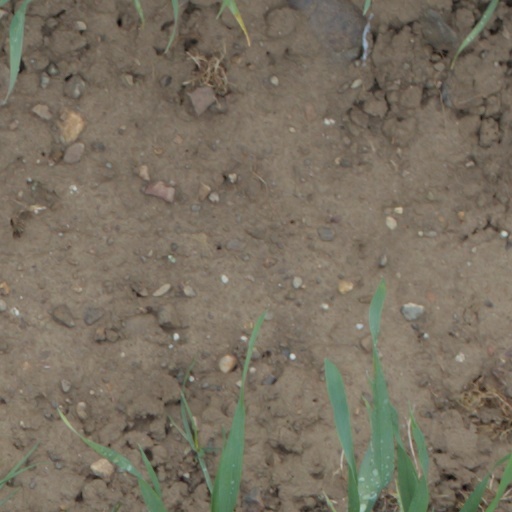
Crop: wheat